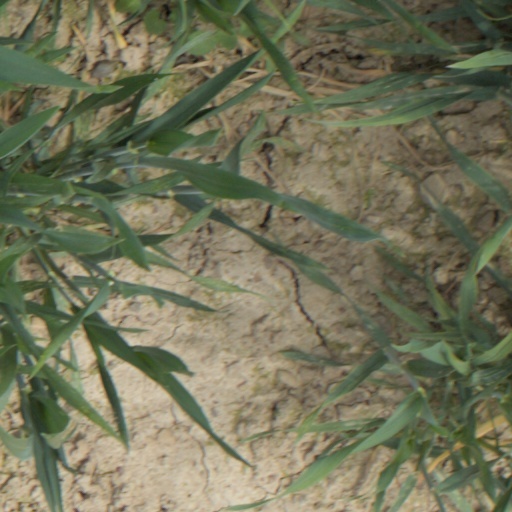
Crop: wheat